Jani Tanska

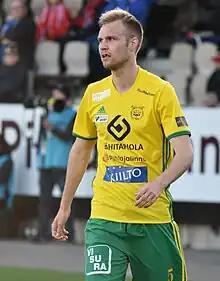
Tanska with Ilves in 2017.

Jani Oskari Tanska (born 29 July 1988) is a retired Finnish professional footballer who played as a central defender. He was a product of MyPa youth academy and later spent three years with Charlton Athletic in 2004–2007.